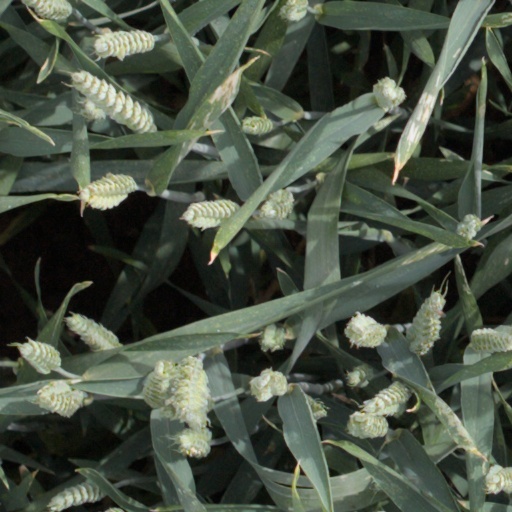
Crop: wheat